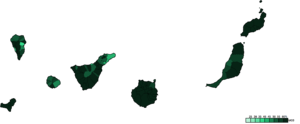
Les élections générales espagnoles de 1977 se sont tenues le 15 juin 1977.